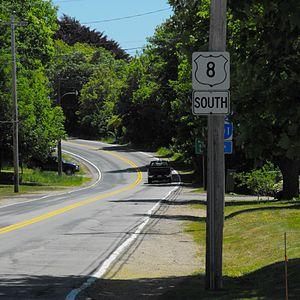
La route 8 est une route provinciale de la Nouvelle-Écosse située dans les comtés d'Annapolis et de Queens. Cette route de 115 km est aussi connue sous le nom de route panoramique de Kejimkujik.